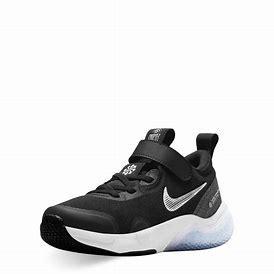
Brand: Nike
Model: Explor Next Nature